Queers Read This

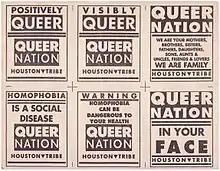
Queer Nation posters in Houston

"Queers Read This" has received academic attention, and has frequently been presented as the origin of queer theory and radical queer activism. It was not the first use of the term "queer" in this context; the word began to be reappropriated in the late 1980s. By 1990, a conference at the University of California, Santa Cruz was titled "Queer Theory", members of ACT UP self-identified as queer, and Queer Nation had been founded. In 2013, Yasmin Nair stated in the "Windy City Times" that the "Queers Read This" pamphlet was among "the clearest expressions" of this new language.